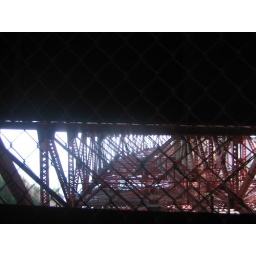
under the golden gate bridge